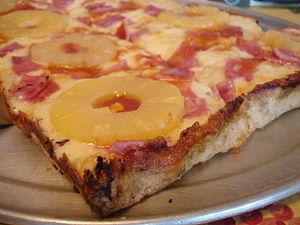
La pizza hawaïenne est une variété de pizza qui se compose généralement de fromage et d'une base de tomate avec des morceaux de jambon et d'ananas.